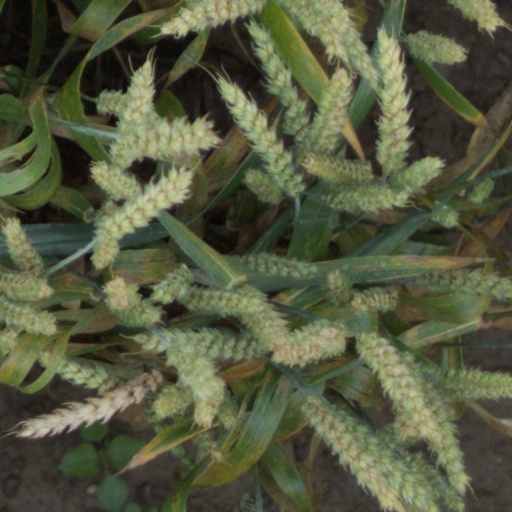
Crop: wheat